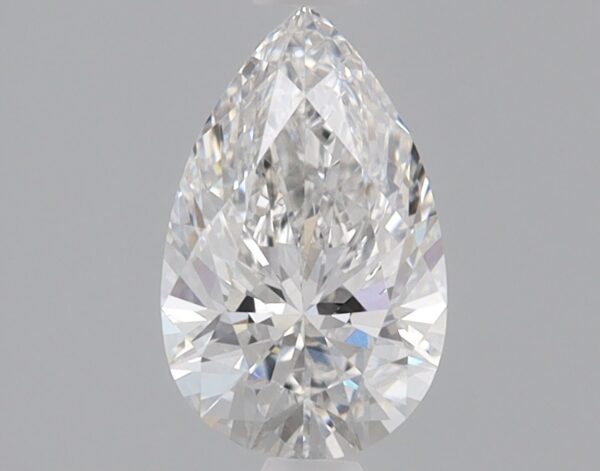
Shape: pear
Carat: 0.9
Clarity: VS1
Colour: F
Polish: EX
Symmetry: VG
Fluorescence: NONE
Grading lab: IGI
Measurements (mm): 8.63 x 5.39 x 3.38